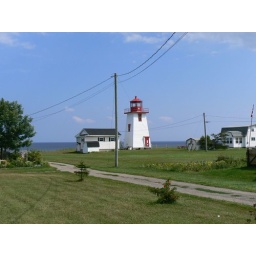
A typical lighthouse seen all over the east coast of Canada. Located in Caissie Cape, New Brunswick - Canada.